Manfred Neun

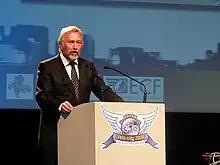
Manfred Neun speaking at the Velo-city Conference in Brussels, 2009

Neun has described his approach to cycling advocacy as combining his experience in the bicycle business, his involvement in small to medium size enterprises, his academic background and his experience in NGOs. Prior to his presidency at the European Cyclists' Federation, Neun was president of the German Two-Wheel Wholesalers' Association (now integrated into the Zweirad Industrie Verband – ZIV, a COLIBI-COLIPED member association), executive vice-president of the Chamber of Industry and Commerce of his home region, and a member of the Plenary Assembly of the Chamber of Industry and Commerce of Swabia.